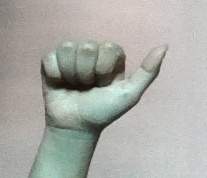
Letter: dhad